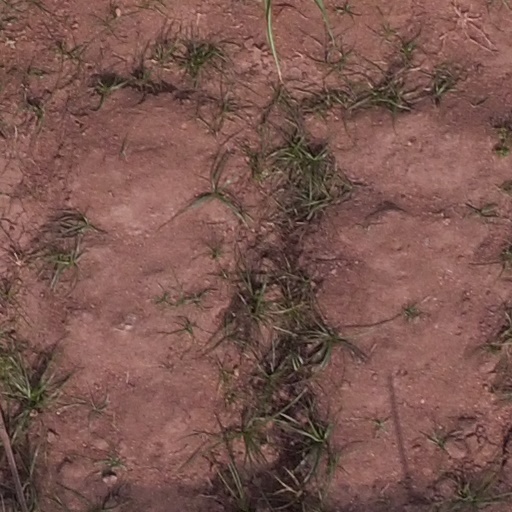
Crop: maize; corn